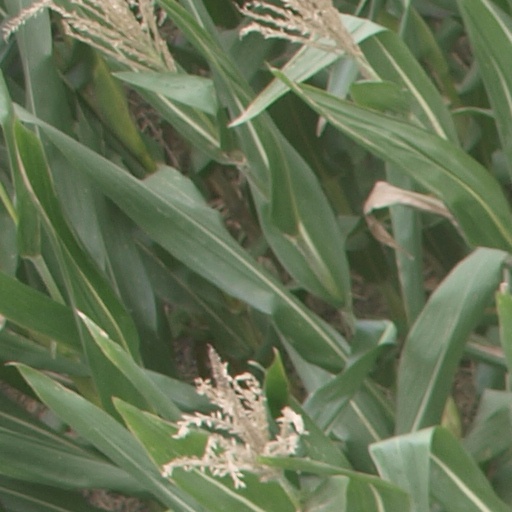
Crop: maize; corn